Southport station (CTA)

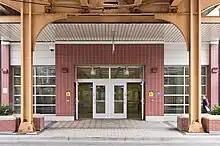
Southport station entrance

Southport is situated on North Southport Avenue, close to its intersection with West Roscoe Street. The station is located in the Lakeview community area of Chicago; the area surrounding the station consists of a mixture commercial and residential areas.